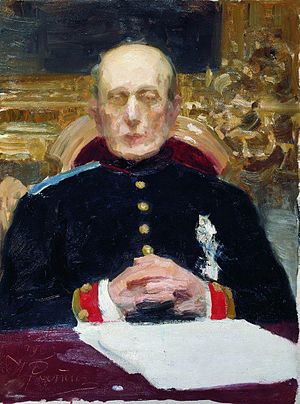
Ilja Repin / Galleri
Ilja Jefimovitj Repin var en russisk/sovjetisk maler.